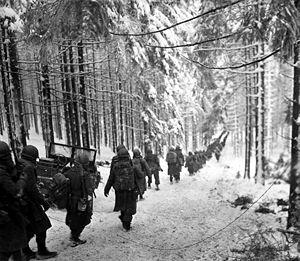
La bataille de Saint-Vith est un épisode de la bataille des Ardennes, qui débuta le 16 décembre 1944 avec la contre-offensive de la Vᵉ Panzer Armee contre le flanc droit des positions du VIIIᵉ Corps américain, visant à reprendre Anvers aux mains des Alliés. Elle résulta en une retraite américaine et la reprise de la ville par les Allemands le 21 décembre.
1945 est une année commune commençant un lundi.